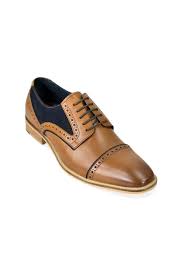
Label: Brogue